Queen Victoria Street, Hong Kong

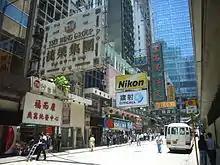
Section of Queen Victoria Street, between Des Voeux Road Central and Queen's Road Central in June 2006

Queen Victoria Street is a one-way street in Central, Hong Kong Island, Hong Kong. Named after Queen Victoria, the street stretches from Connaught Road Central to Queen's Road Central. The street is noted for the many landmarks that it runs past, namely Central Market and the headquarters of the Hang Seng Bank.